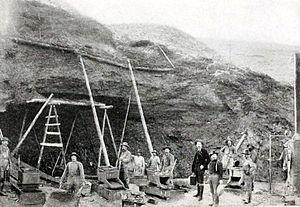
La ruée vers l'or du Klondike quelquefois appelée ruée vers l'or de l'Alaska et plus rarement ruée vers l'or du Yukon est une ruée vers l'or qui attira environ 100 000 prospecteurs dans la région du Klondike dans le territoire canadien du Yukon entre 1896 et 1899. De l'or y fut découvert le 16 août 1896 et lorsque les nouvelles arrivèrent à San Francisco l'année suivante, elles entraînèrent une ruée. Le trajet à travers le terrain difficile et le climat froid avec de lourdes charges se révéla trop dur pour de nombreux prospecteurs et entre 30 000 et 40 000 seulement arrivèrent sur place. Environ 4 000 trouvèrent de l'or. La ruée se termina en 1899 lorsque de l'or fut découvert à Nome en Alaska et de nombreux prospecteurs quittèrent le Klondike. La ruée a été immortalisée par des livres comme L'Appel de la forêt et des films tels que La Ruée vers l'or.